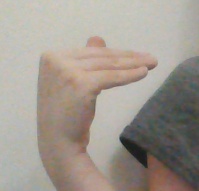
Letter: khaa